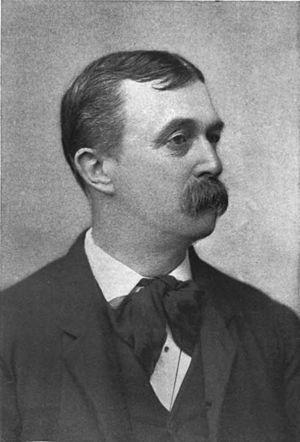
L'American Library Association est la principale association professionnelle de bibliothécaires aux États-Unis. Cette page liste ses présidents depuis sa création en 1876.